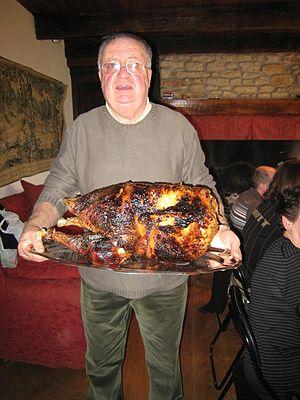
Dinde de Noël dans le Rouergue
La dinde de Noël est un plat préparé pour le réveillon de Noël. Constitué d'une dinde farcie, c'est le plat par excellence dans de nombreux pays au monde à cette occasion. Cependant, en Allemagne, on préfère l'oie pour cette circonstance.